Fuente de Piedra Lagoon

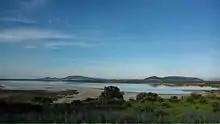
View of the Fuente de Piedra Lagoon, 2015.

Fuente de Piedra Lagoon is a wetland located in the Málaga province of Spain. It is used by the greater flamingo for its annual reproduction cycle, constituting the largest colony on the Iberian Peninsula of this bird. The lagoon is fed by underwater springs that pass through mineral salt deposits, so the lagoon is saline - indeed salt was harvested until recently.